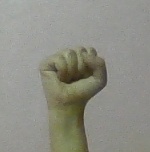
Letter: saad